Have Sunshine in Your Heart

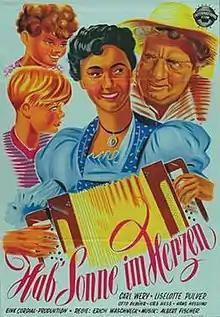

Have Sunshine in Your Heart is a 1953 West German drama film directed by Erich Waschneck and starring Carl Wery, Liselotte Pulver, and Hans Hessling. It was shot at Göttingen Studios and on location in the Austrian village of St. Gilgen. The film's sets were designed by Gabriel Pellon and Sepp Rothaur.